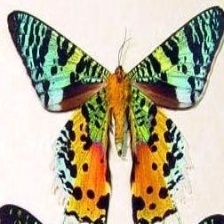
Species: MADAGASCAN SUNSET MOTH